Palm Avenue station

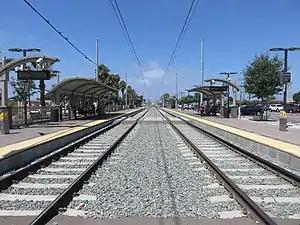
Palm Avenue station in August 2019

Palm Avenue station is a station on the Blue Line of the San Diego Trolley located in the Palm City neighborhood of San Diego. The stop serves a variety of purposes, holding the function of commuter center with a park and ride lot and providing access to the nearby commercial and residential areas.